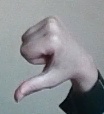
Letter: waw